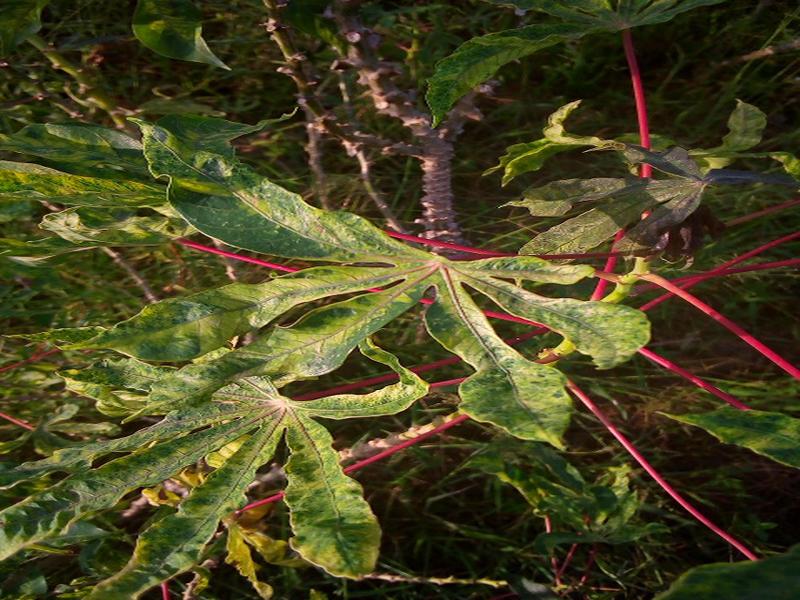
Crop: cassava
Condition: mosaic_disease